Hew Lorimer

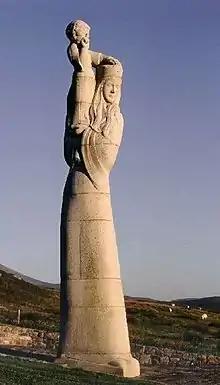
"Our Lady of the Isles" on South Uist.

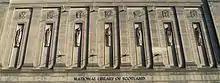
Figures on the National Library of Scotland

Hew Martin Lorimer, OBE (22 May 1907 – 1 September 1993) was a Scottish sculptor.